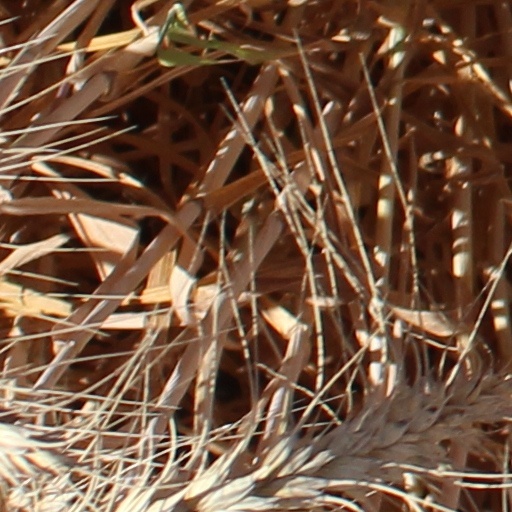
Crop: wheat